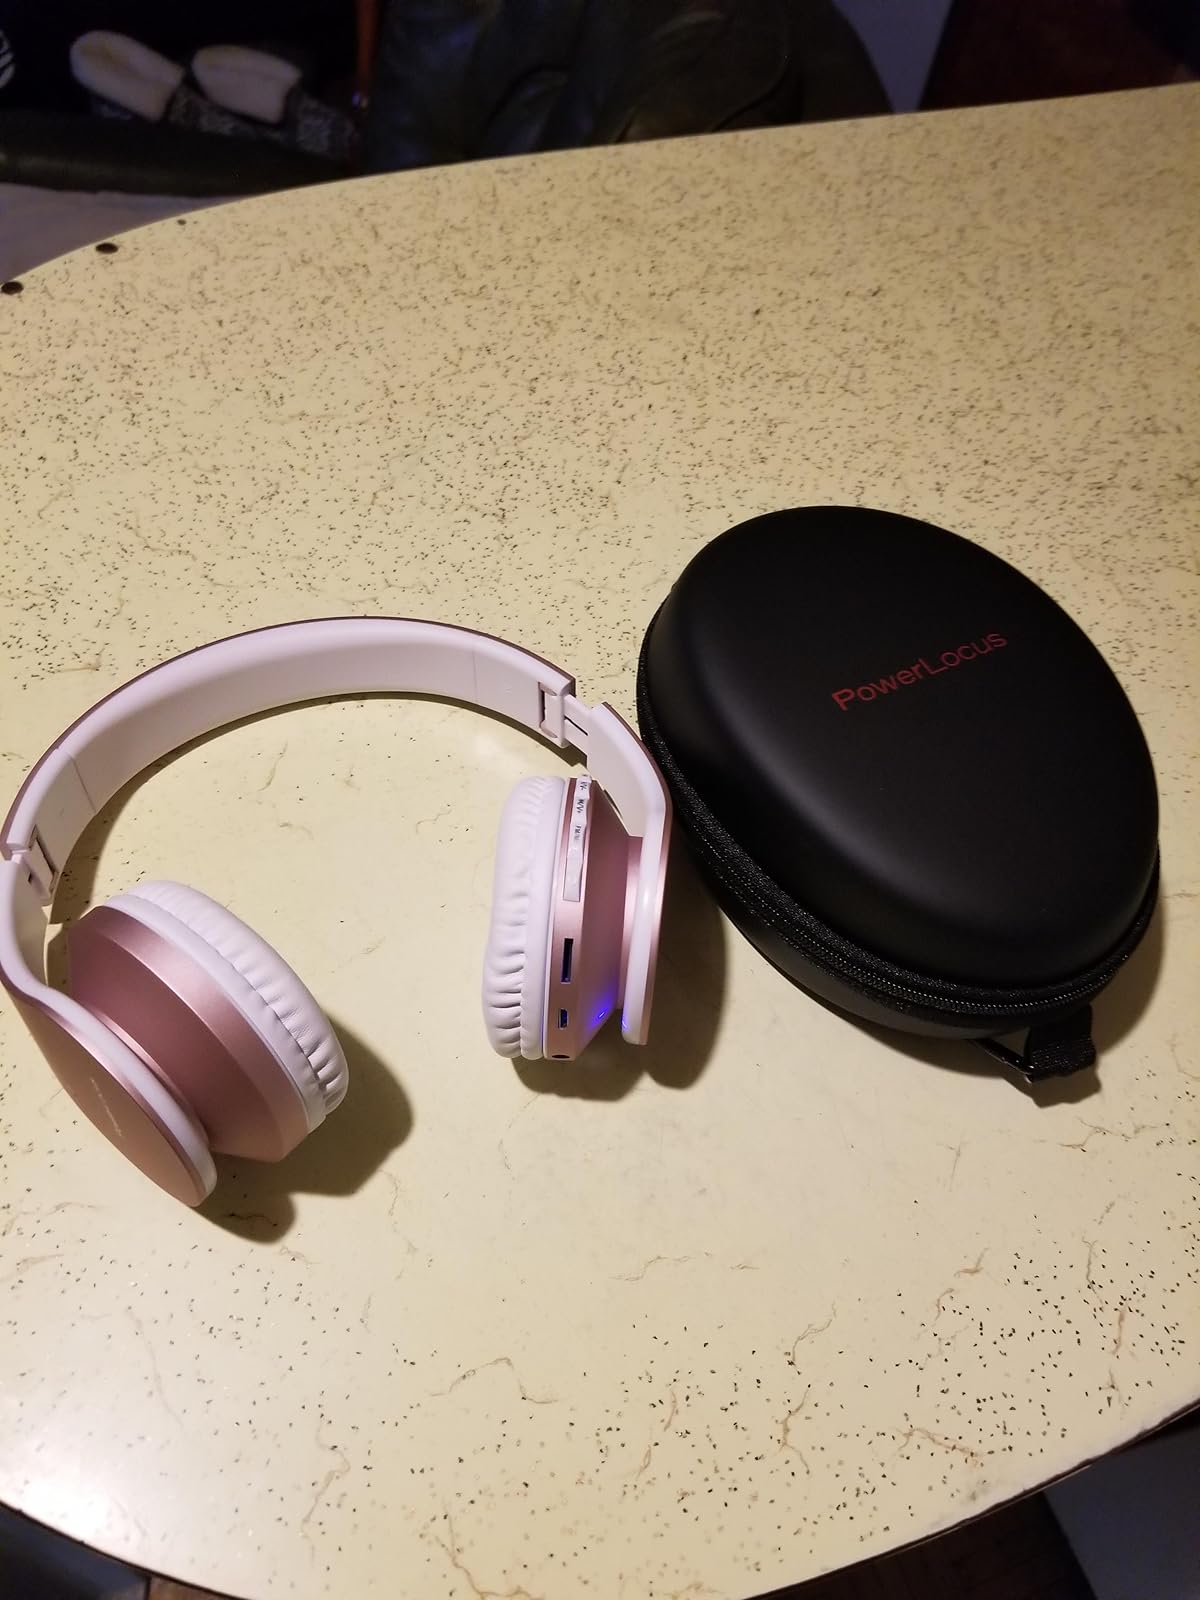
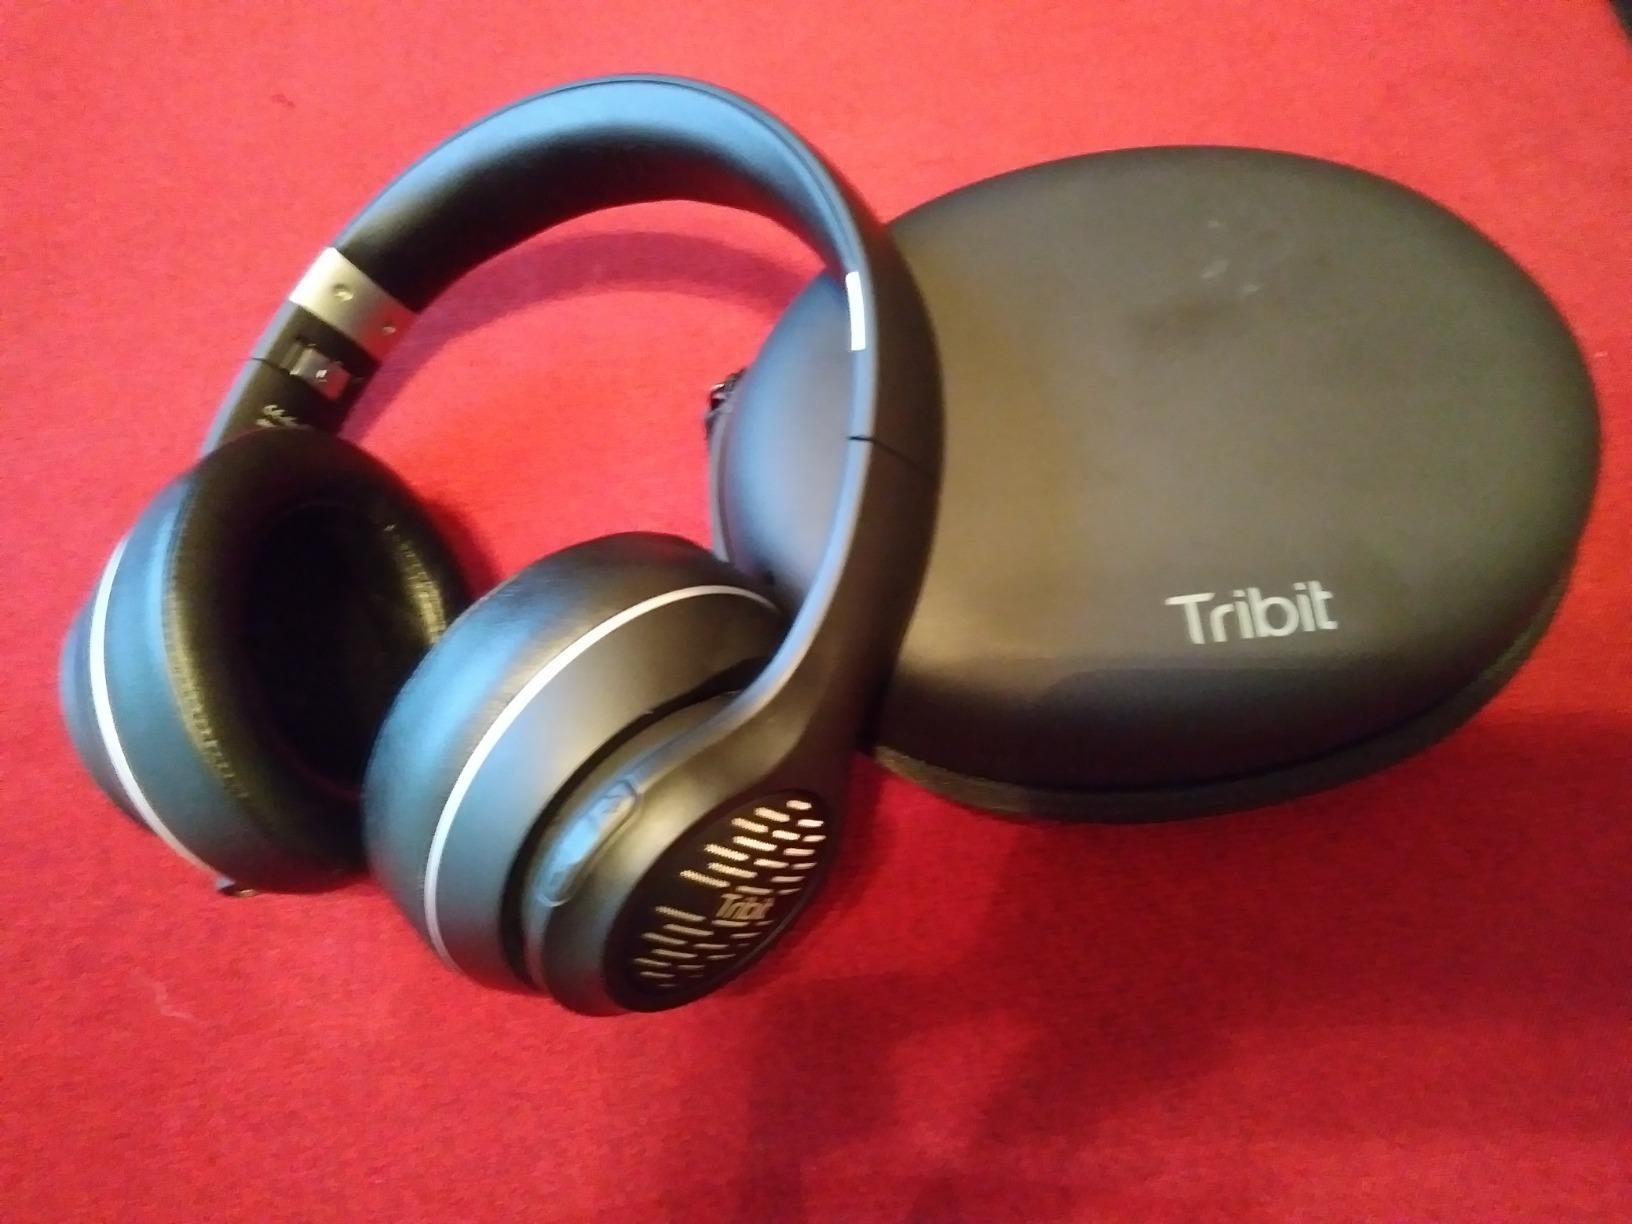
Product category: headphones
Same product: no